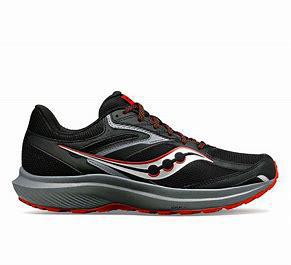
Brand: Saucony
Model: 100